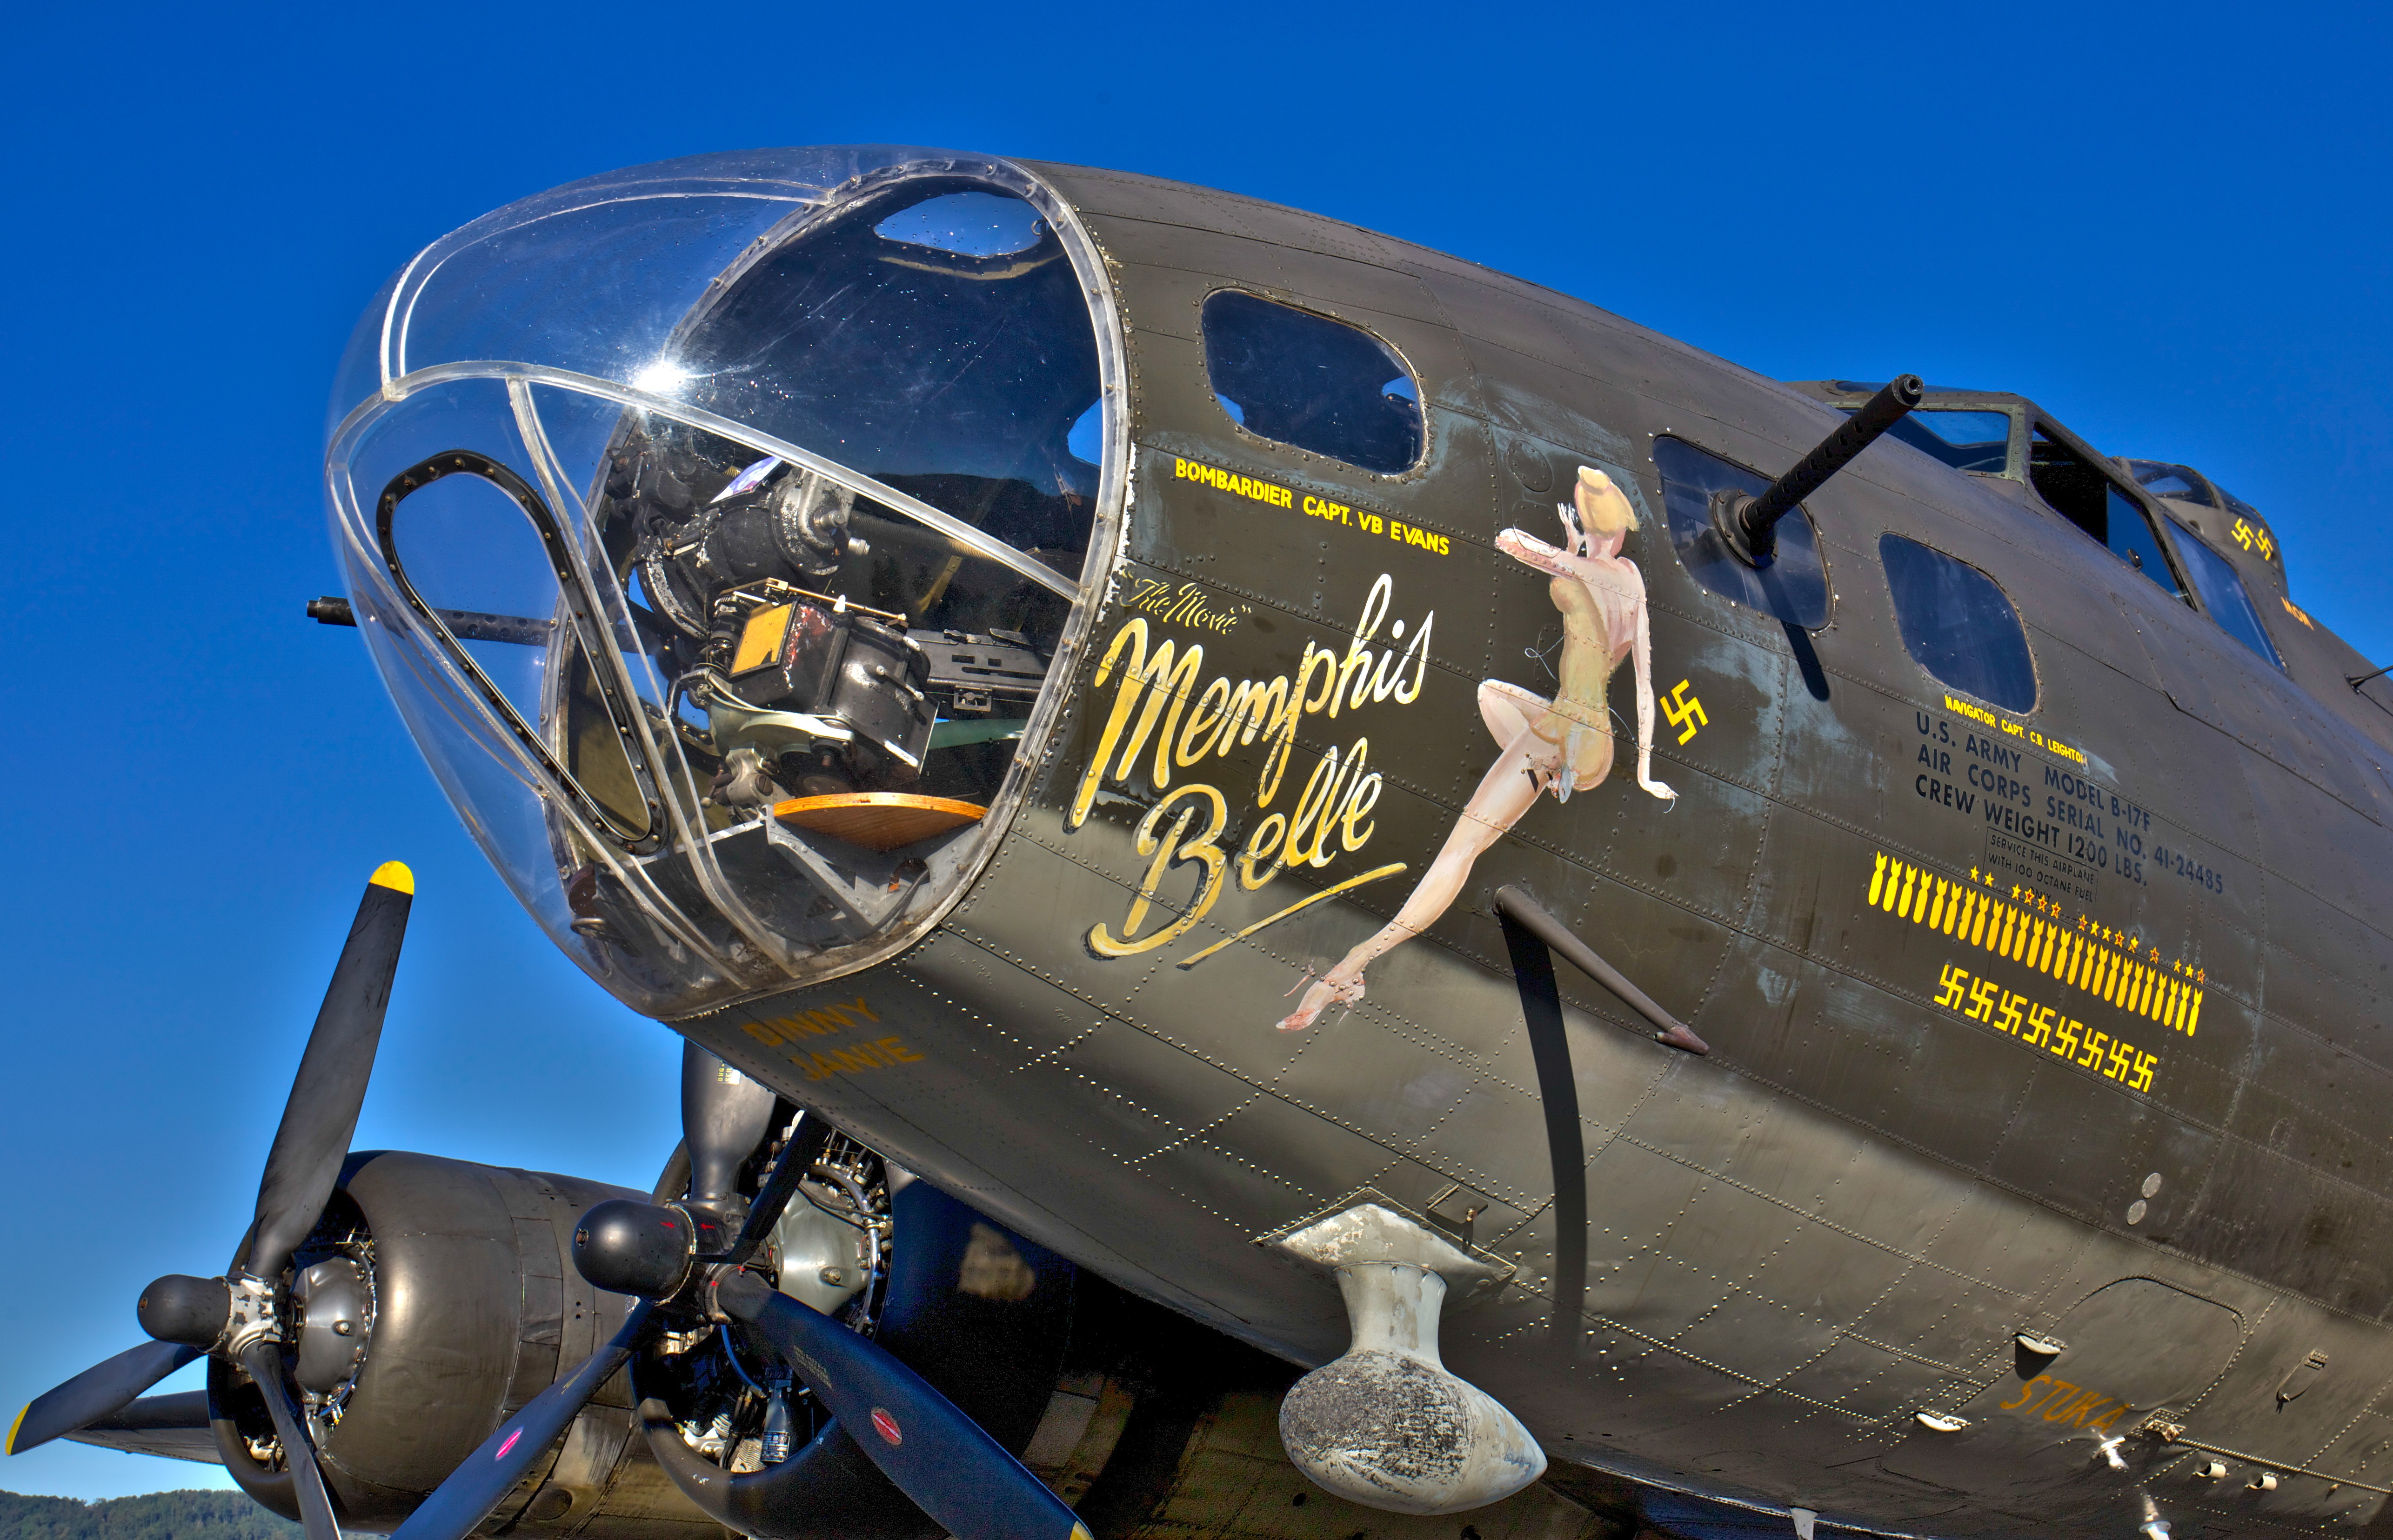
airplane, plane, aircraft, vehicle, aviation, flight, wwii, history, propeller, bomber, usaf, air force, fighter aircraft, military aircraft, memphis bell, atmosphere of earth, aircraft engine, propeller driven aircraft